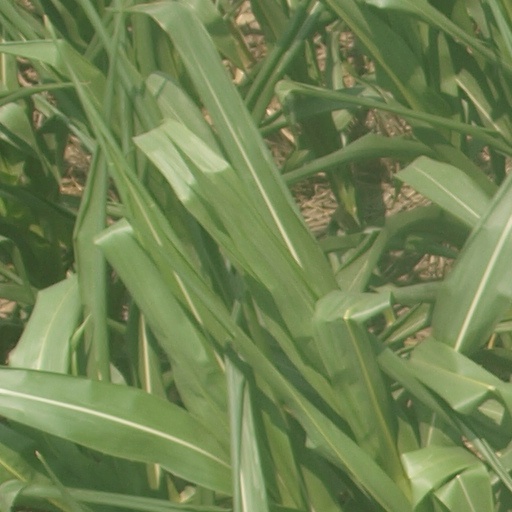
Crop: maize; corn